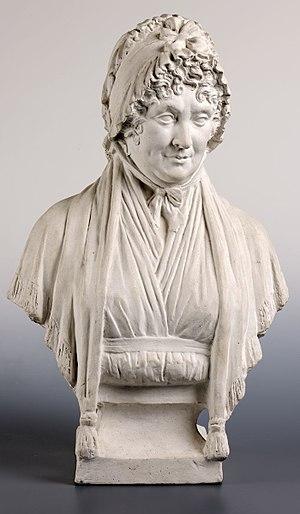
Madame Daudignac (mère de l'artiste)
Clémence Sophie de Sermézy, née Clémence Sophie Daudignac ou Dandignac le 28 juillet 1767 à Lyon et morte le 30 octobre 1850 à Charentay, est une sculptrice française.